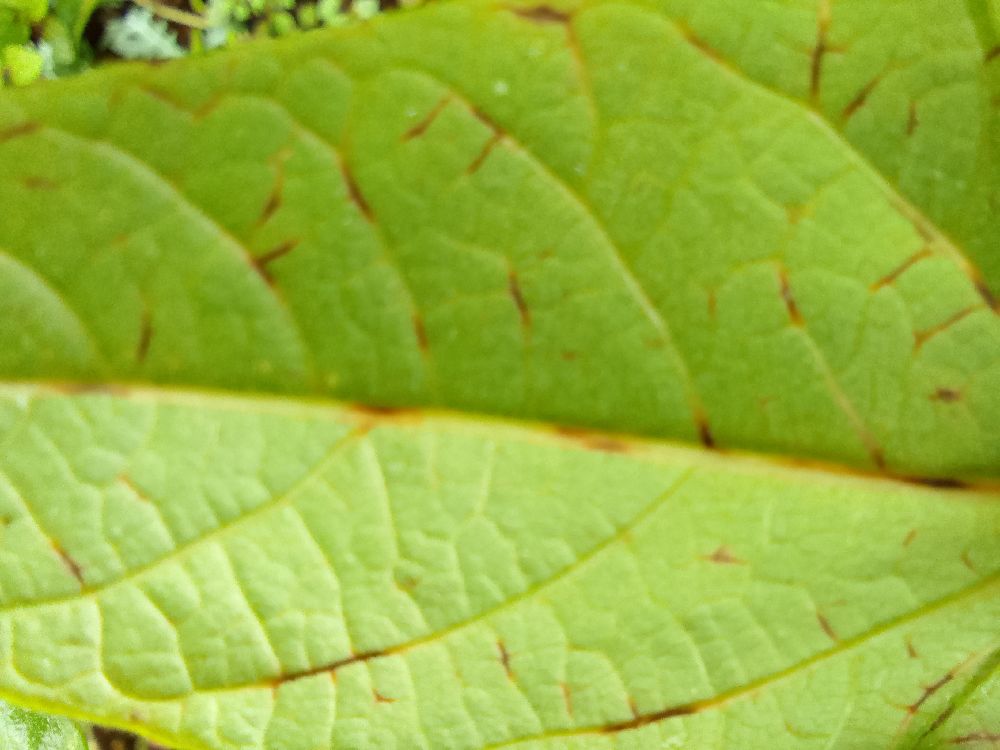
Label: anthracnose